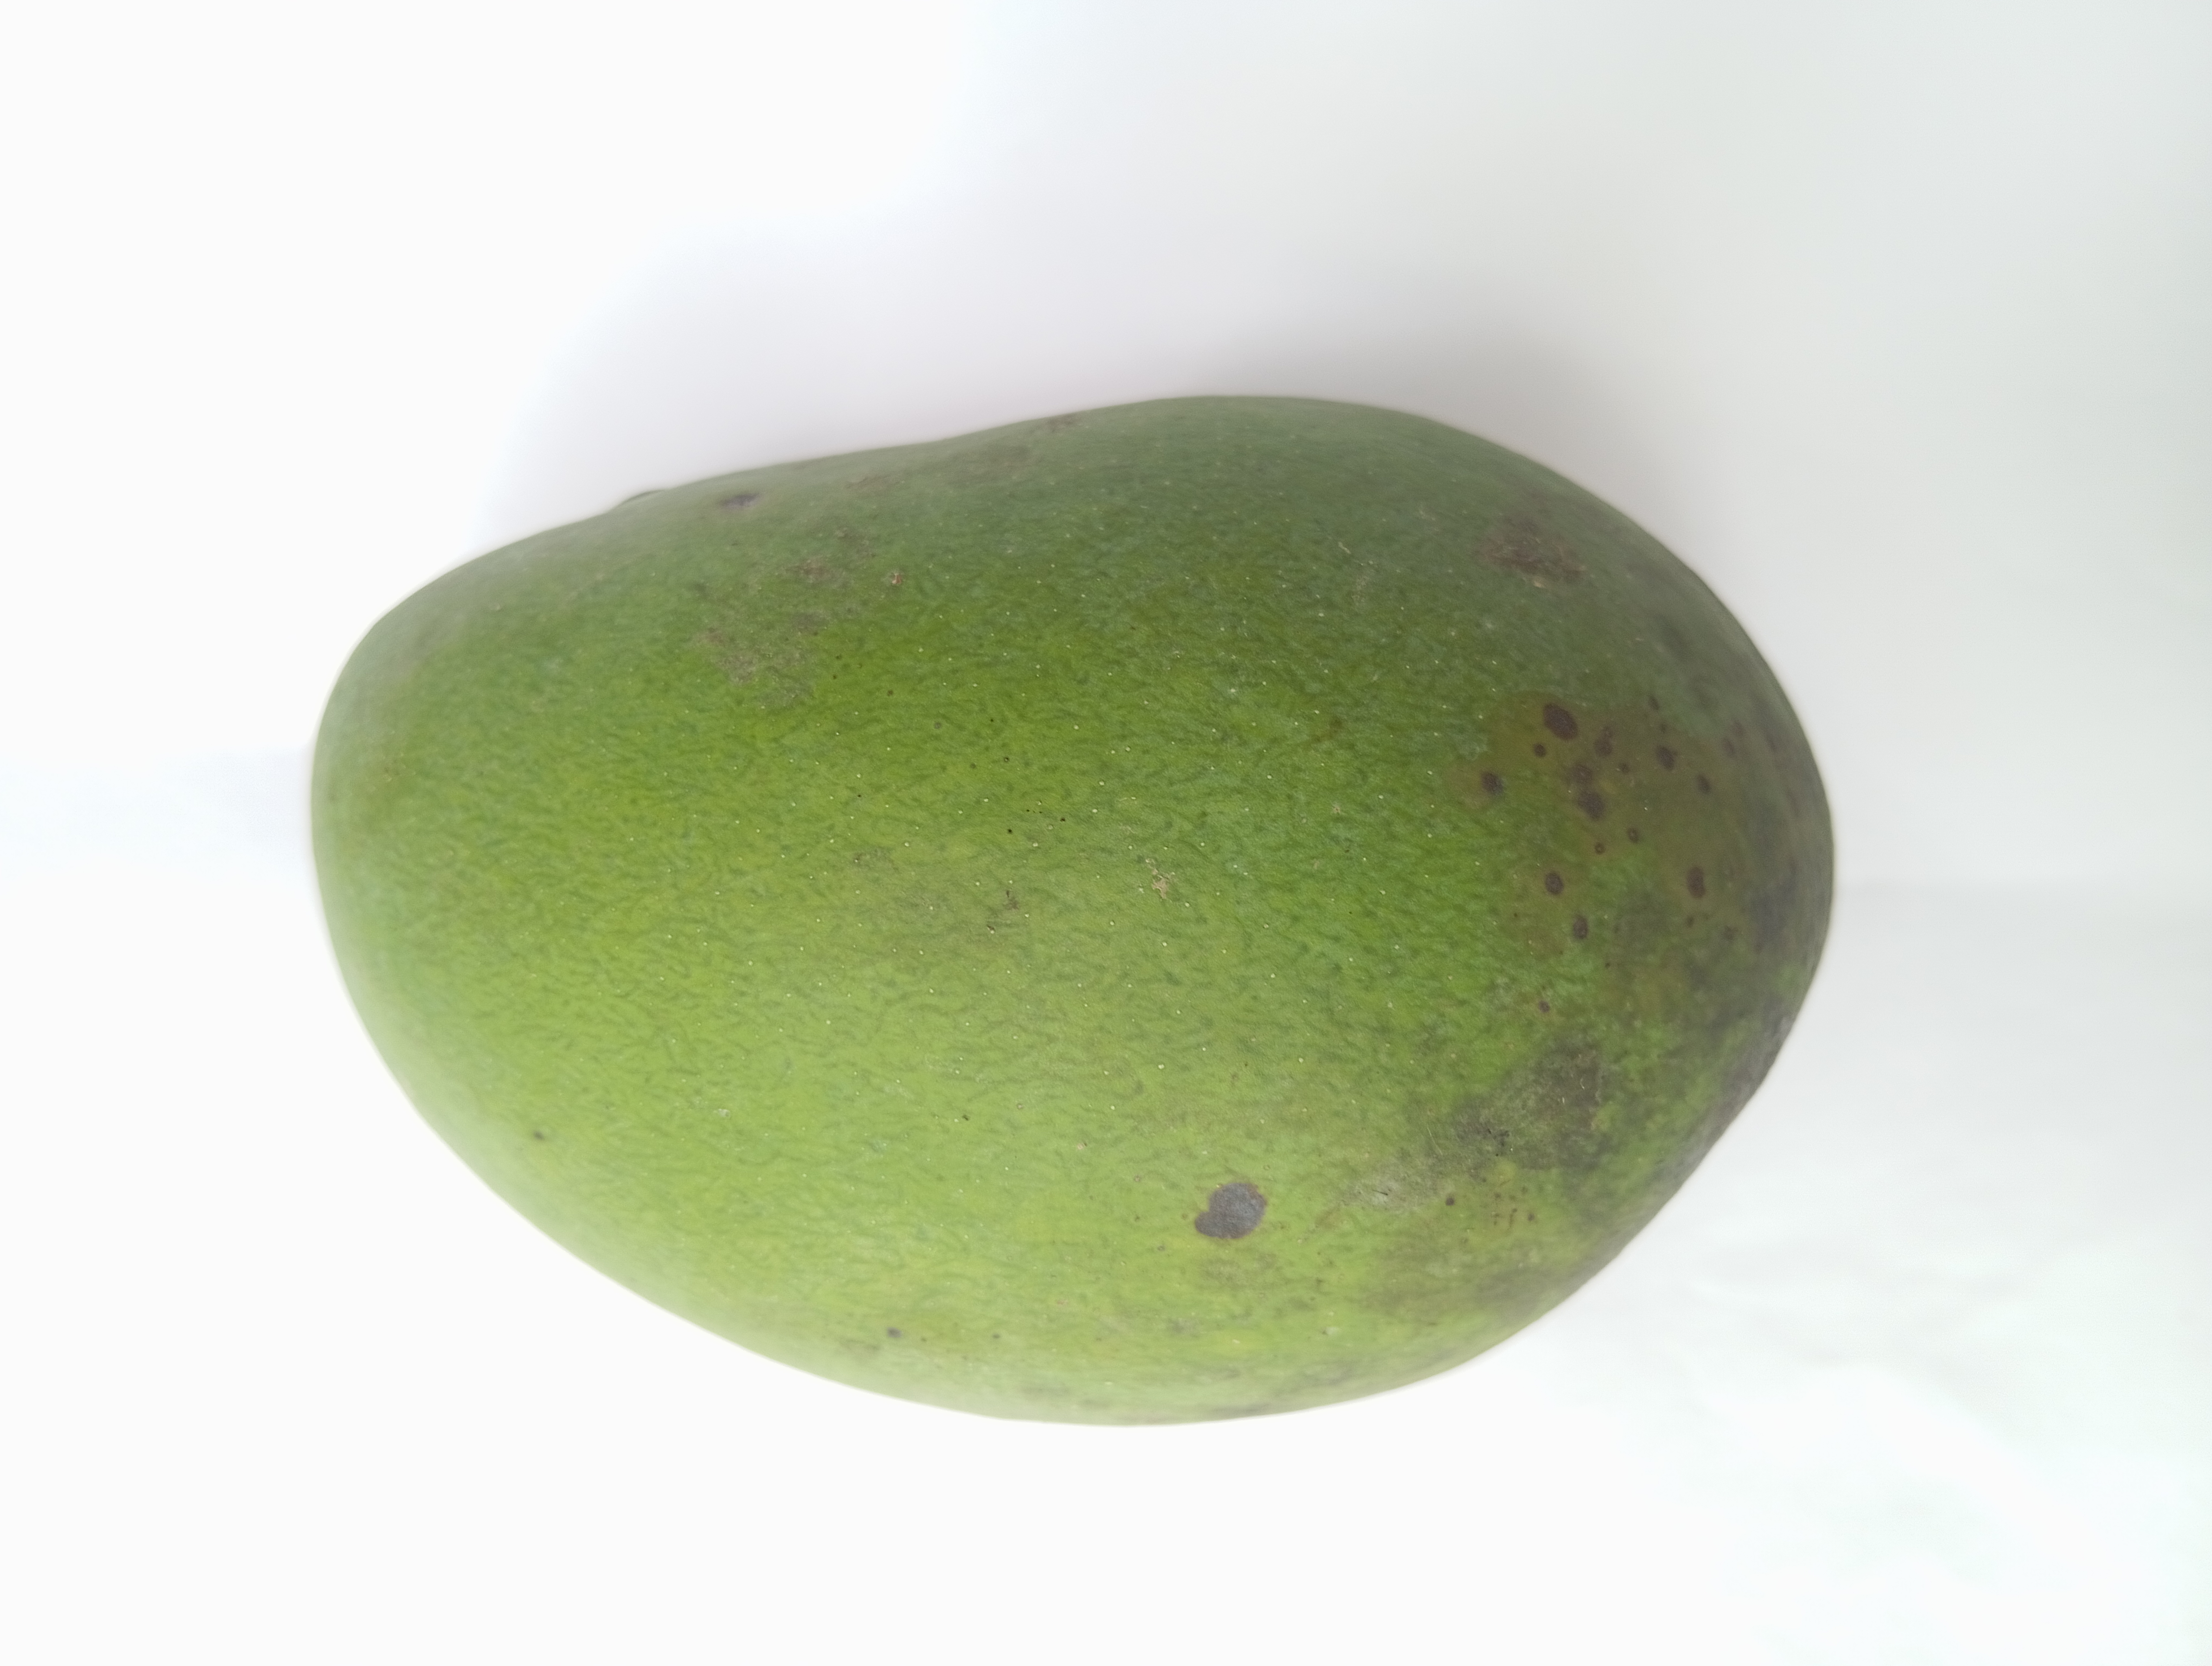
Mango variety: Harivanga